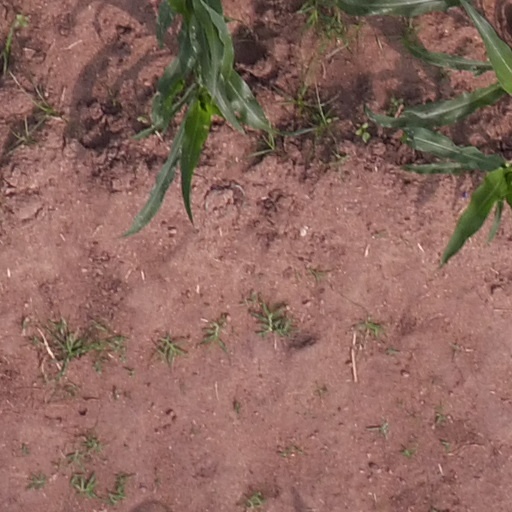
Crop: maize; corn